The Simpsons season 1

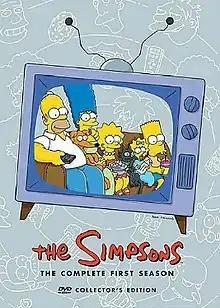
DVD cover featuring the Simpson family

The first season of the American animated sitcom "The Simpsons" aired on Fox between December 17, 1989 and May 13, 1990. It premiered with the Christmas special "Simpsons Roasting on an Open Fire". The executive producers for the first production season were Matt Groening, James L. Brooks, and Sam Simon.